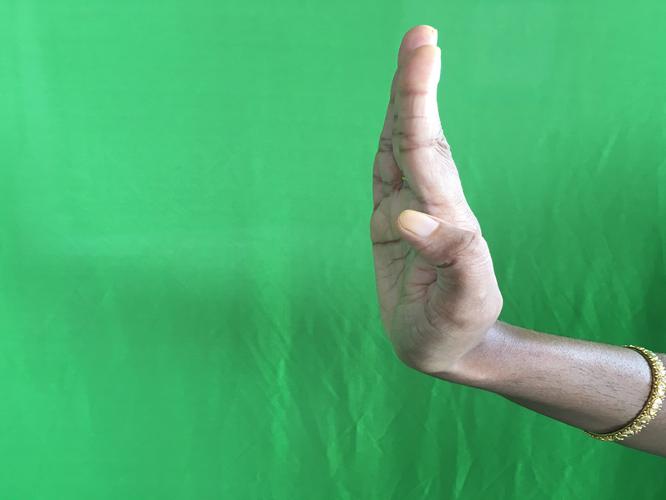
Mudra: Pathaka
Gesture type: single_hand